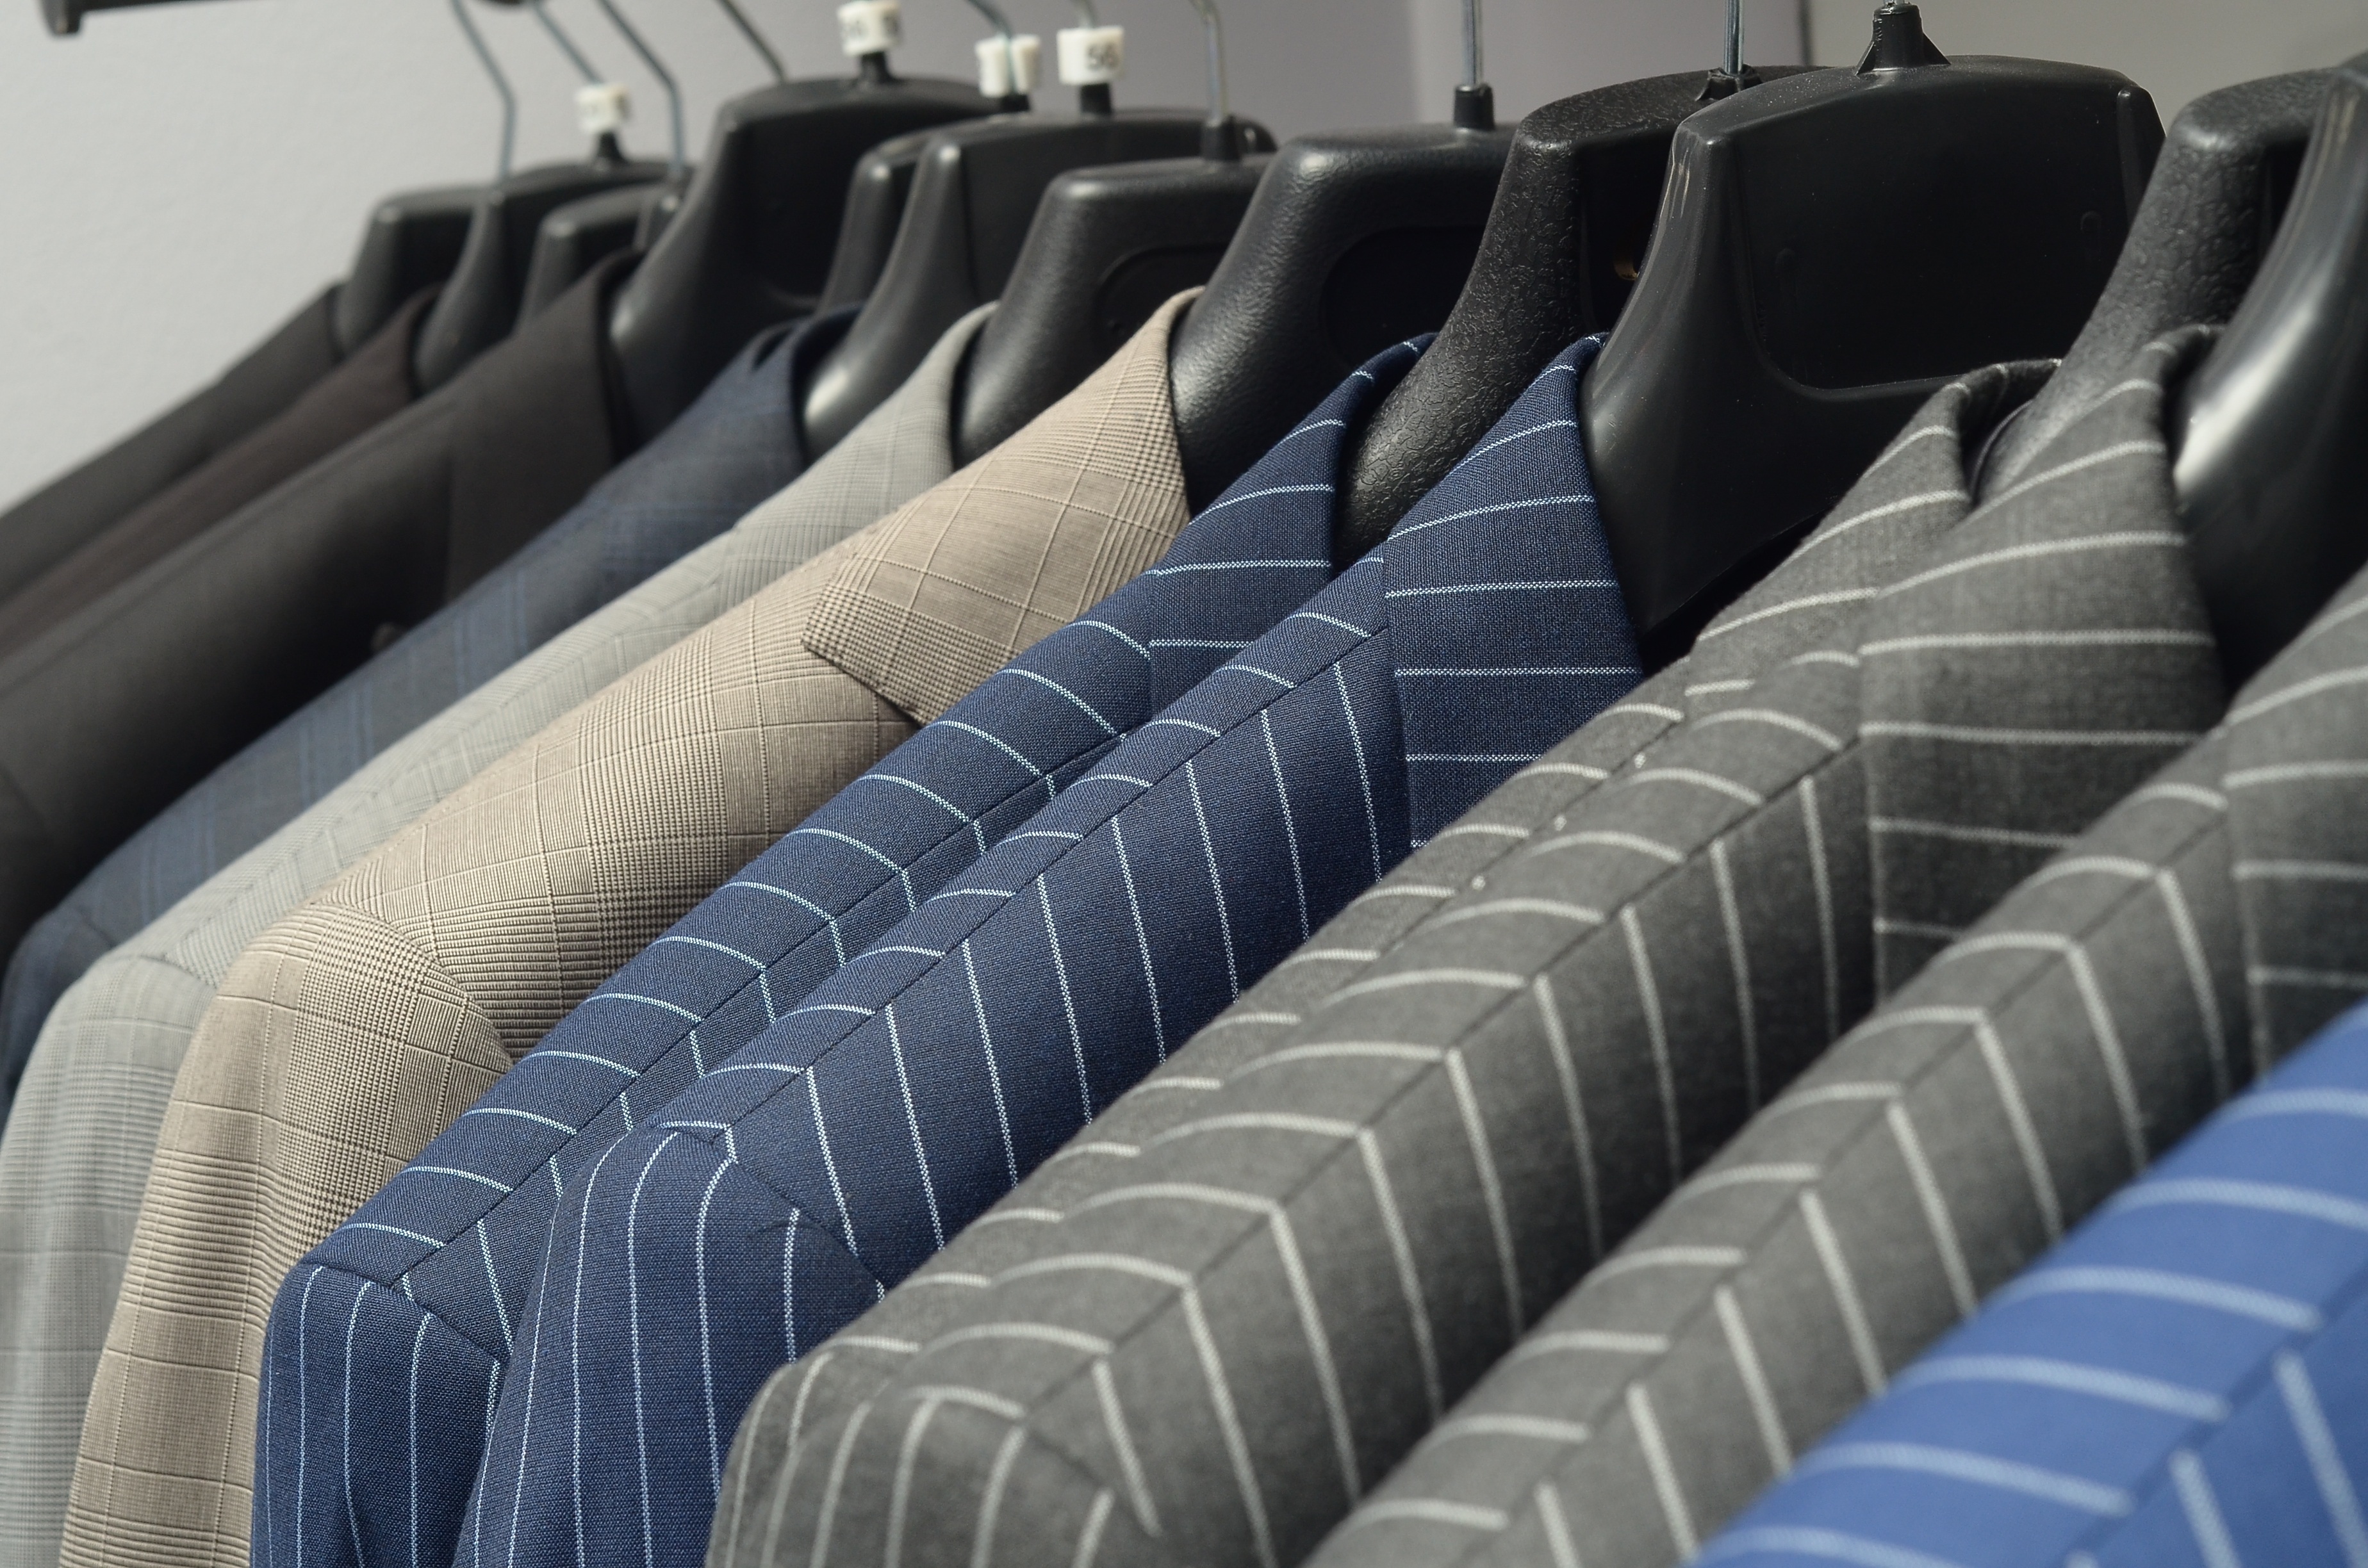
suit, car, vehicle, tie, men, car seat, sport utility vehicle, land vehicle, automobile make, automotive exterior, luxury vehicle